Belgian Resistance

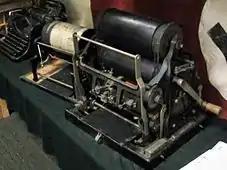
Examples of mimeograph machines used by the Belgian resistance to produce illegal newspapers and publications

Among the first members of the Belgian resistance were former soldiers, and in particular officers, who, on their return from prisoner of war camps, wished to continue the fight against the Germans out of patriotism. Nevertheless, resistance was slow to develop in the first few months of the occupation because it seemed that German victory was imminent. The German failure to invade Great Britain, coupled with aggravating German policies within occupied Belgium, especially the persecution of Belgian Jews and conscription of Belgian civilians into forced labour programmes increasingly turned patriotic Belgian civilians from liberal or Catholic backgrounds against the German regime and towards the resistance. With the German invasion of the Soviet Union in June 1941, members of the Communist Party, which had previously been ambivalent towards both Allied and Axis sides, also joined the resistance "en masse", forming their own separate groups calling for a "national uprising" against Nazi rule. During the First World War, Belgium had been occupied by Germany for four years and had developed an effective network of resistance, which provided key inspiration for the formation of similar groups in 1940.